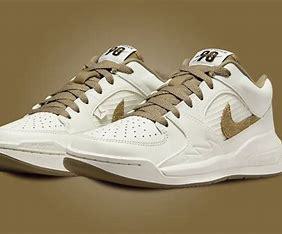
Brand: Jordan
Model: Stadium 90